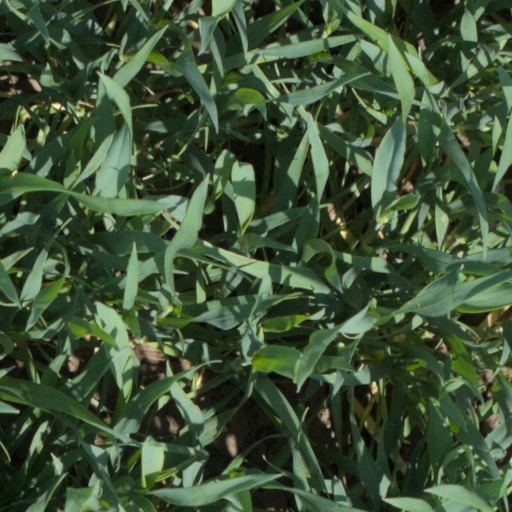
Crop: wheat